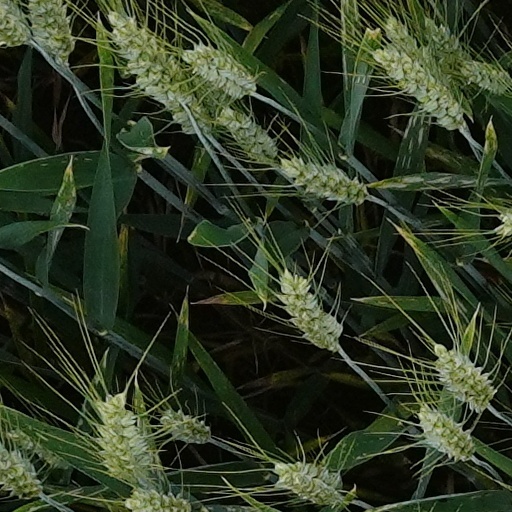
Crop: wheat